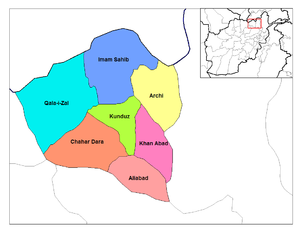
Kondoz ou Kondôz est une province du nord de l'Afghanistan, à la frontière du Tadjikistan. Sa capitale s'appelle également Kondôz ou Kundur.
Les provinces d'Afghanistan sont divisés en Wolaswalei ou districts.